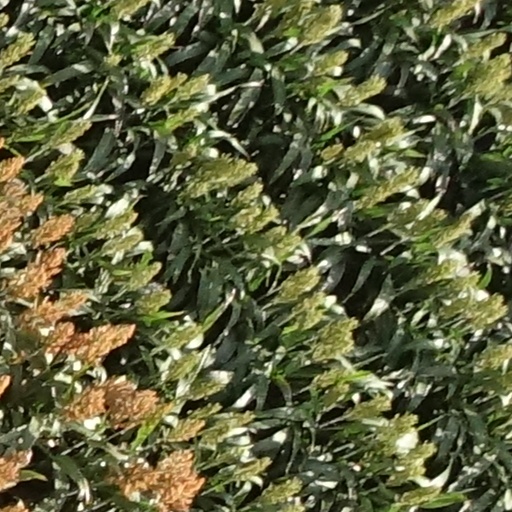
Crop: sorghum